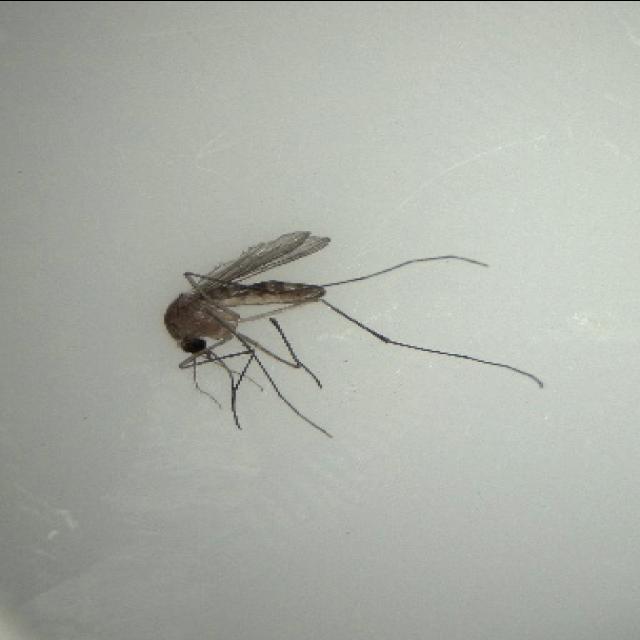
Species: culex_pipiens